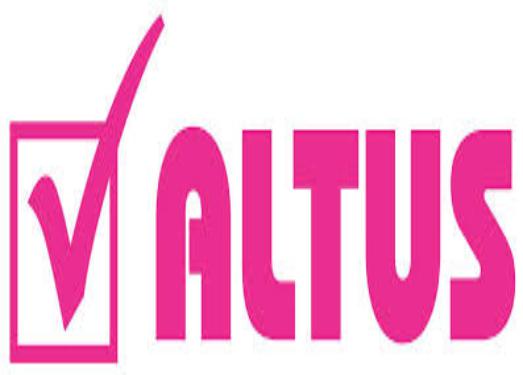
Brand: Altus
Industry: Others